VVT-i

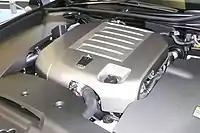
The 2GR-FSE engine, the first to feature D-4S

D-4S (Direct Four Line Superior) is a twin injection fuel system that is an improved version of the previous D-4 system, combining both indirect and direct injection. It uses a traditional manifold fuel injector on one end for low pressure and a direct injector on the other for high pressure. It also works in conjunction with VVT-i (as well as its variants). This system debuted in the "2GR-FSE" engine used in the Toyota Crown Athlete and the Lexus IS 350, which was also the first engine overall to combine both traditional fuel injection with direct injection. This system was also used in the "4U-GSE" ("FA20") engine found in the 2012–2021 Toyota 86 and Subaru BRZ as well as the "FA24D" engine used in the 2022–present Toyota GR86 and Subaru BRZ, both working in conjunction with Subaru's AVCS system. The D-4S system provides much more cleaner exhaust emissions than with D-4, while also helping with providing more peak power at high rpms.